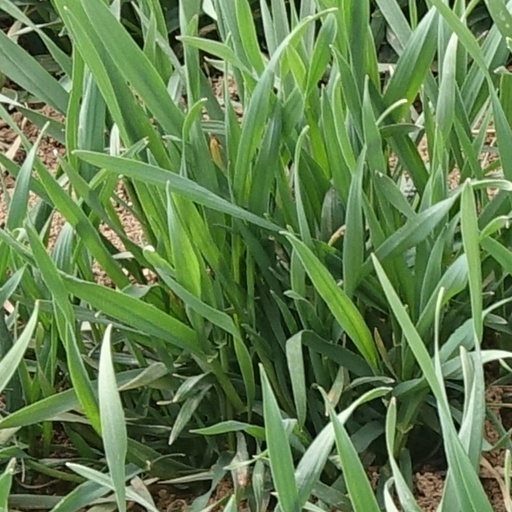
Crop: wheat